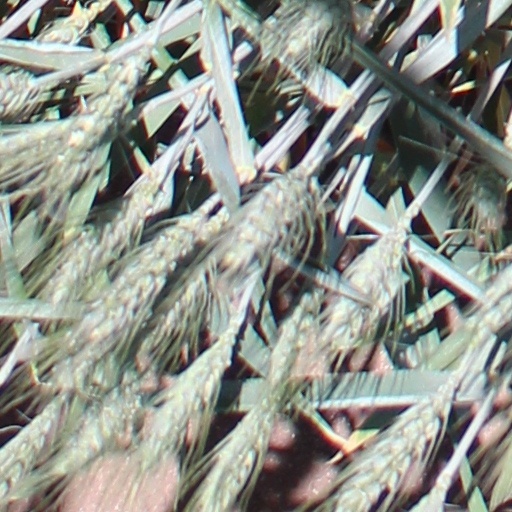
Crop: wheat